Foreign involvement in the Yemeni civil war (2014–present)

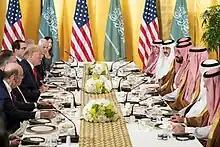
President Donald Trump with Saudi Crown Prince Mohammad bin Salman, 28 June 2019

On 13 October 2016, fired Tomahawk missiles at Houthi-controlled radar sites "in the Dhubab district of Taiz province, a remote area overlooking the Bab al-Mandab Straight known for fishing and smuggling."